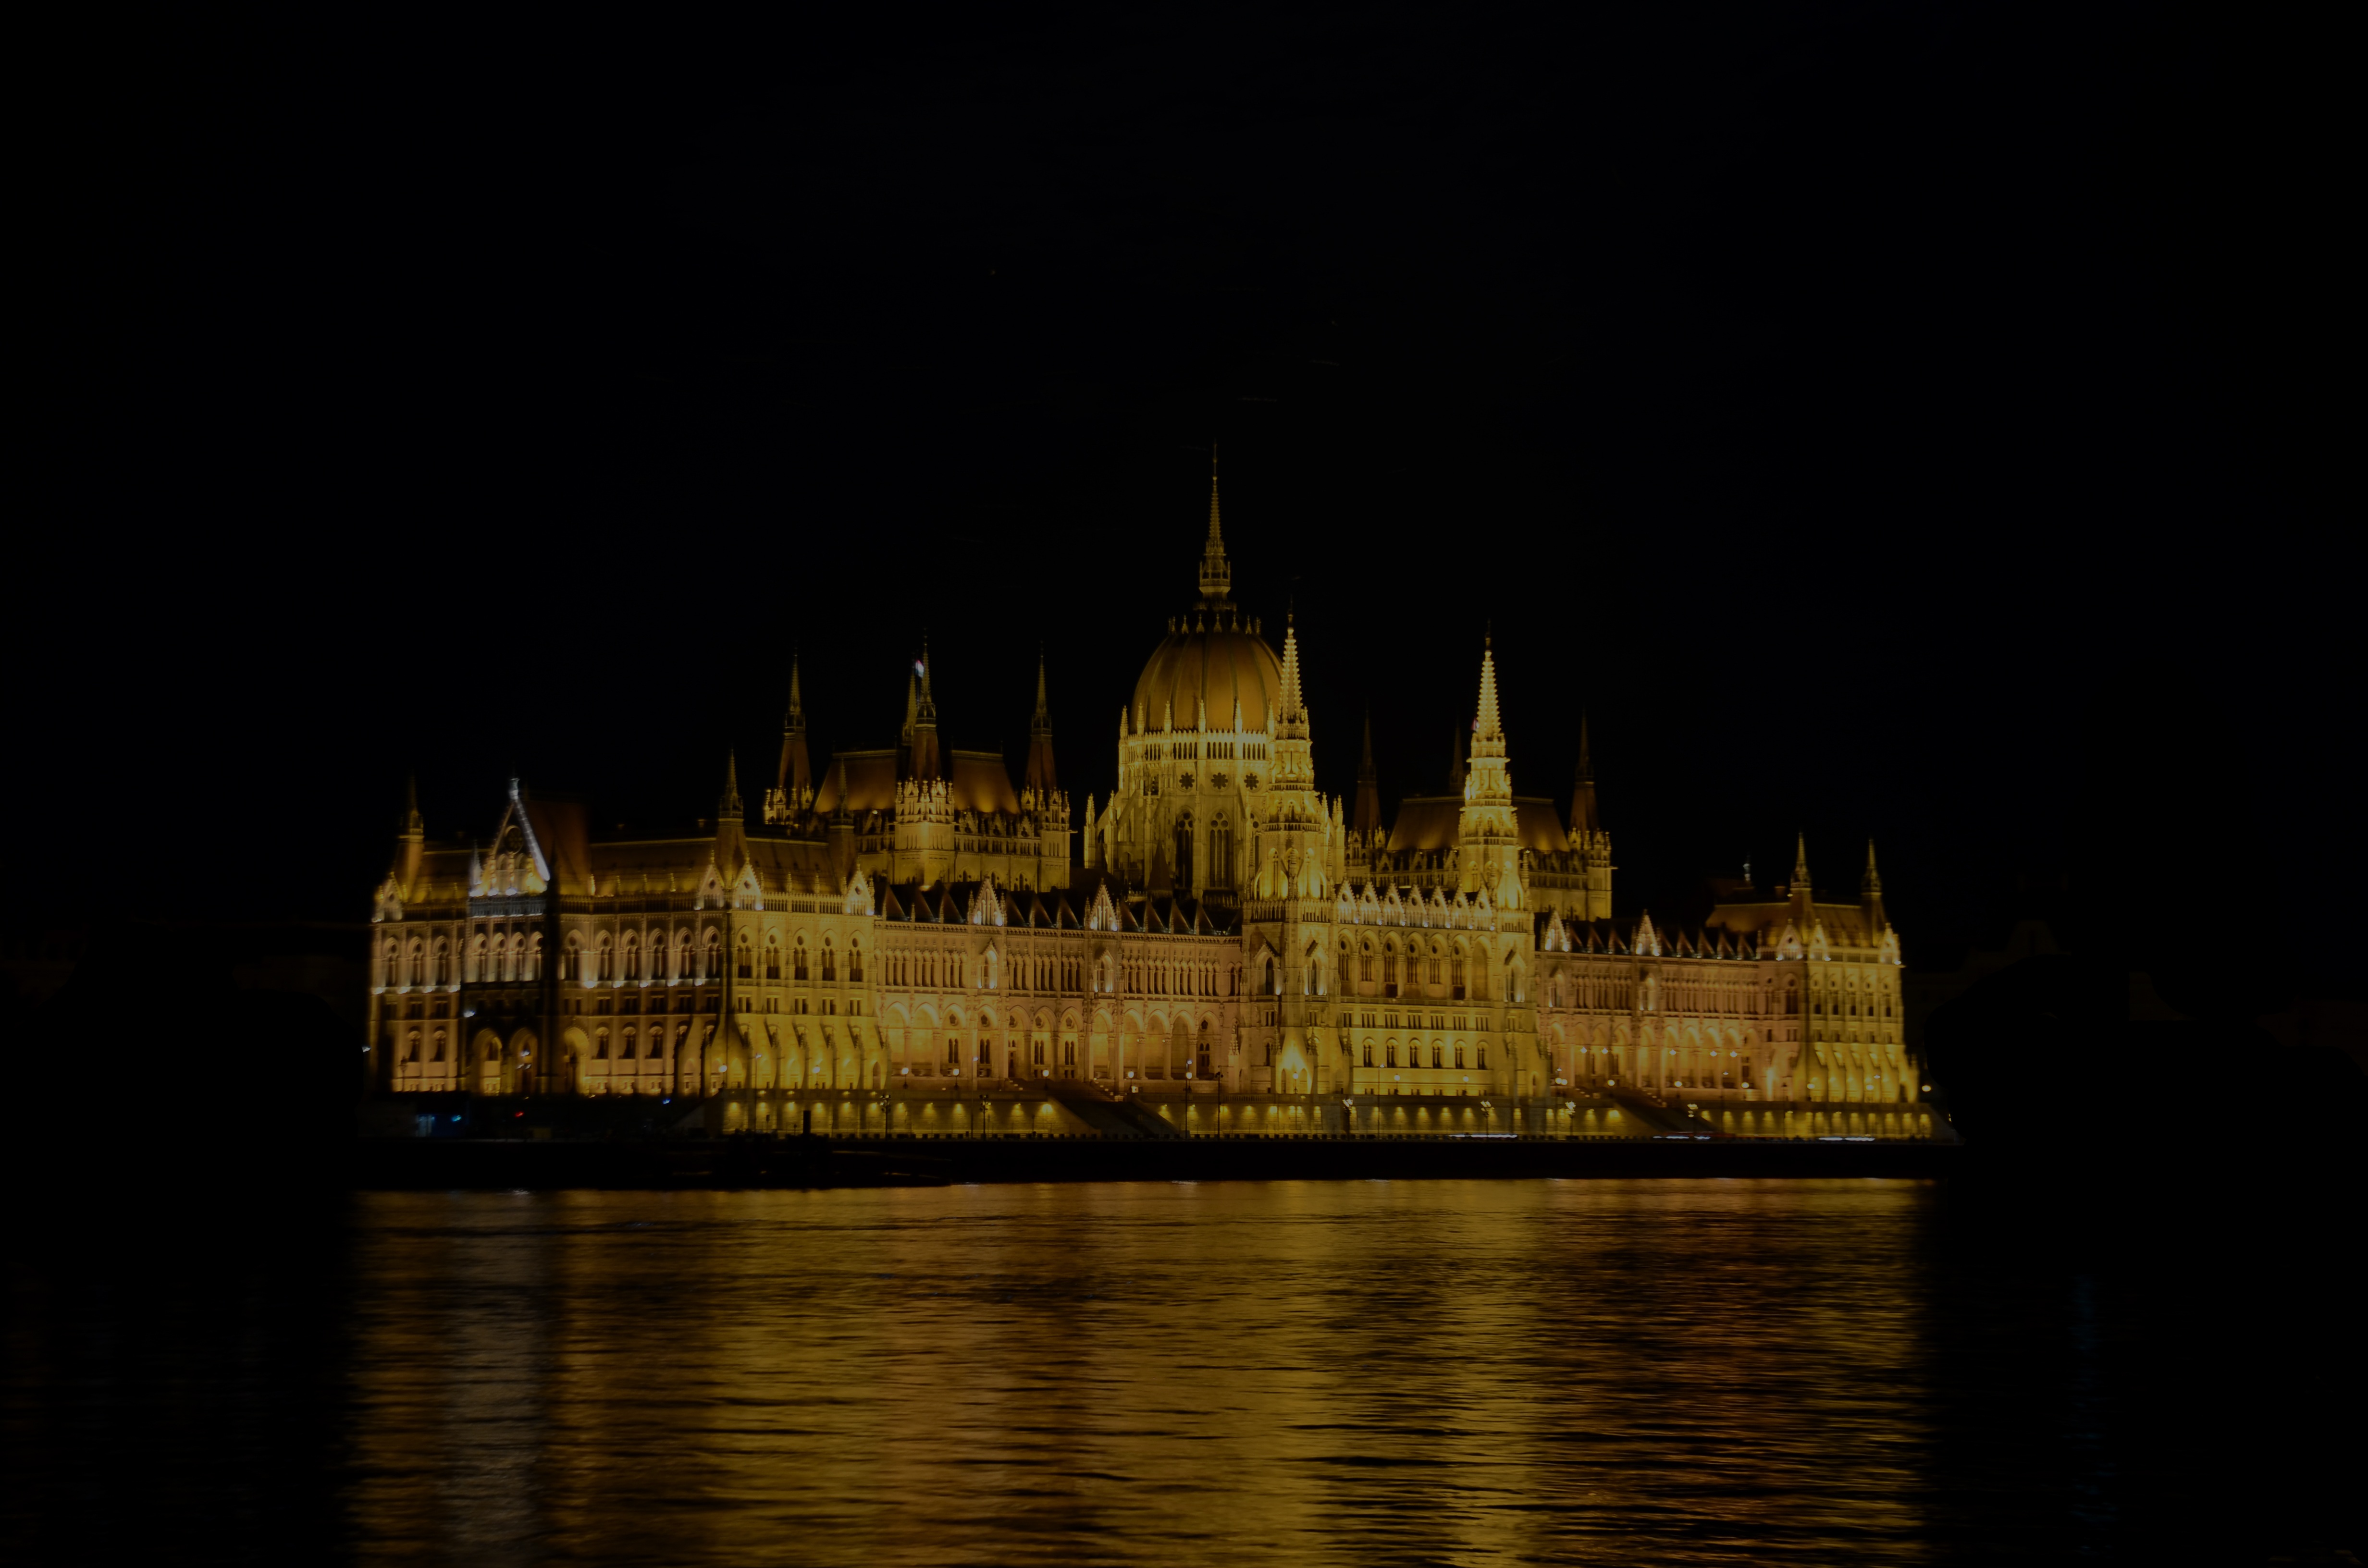
light, night, chateau, dusk, walk, evening, reflection, castle, landmark, darkness, cathedral, place of worship, at night, in the evening, capital, temple, hungary, hungarian parliament